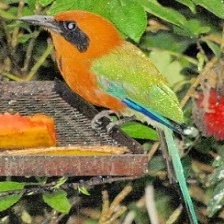
Species: RUFUOS MOTMOT
Scientific name: BARYPHTHENGUS MARTII